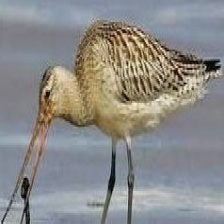
Species: BAR-TAILED GODWIT
Scientific name: LIMOSA LAPPONICA